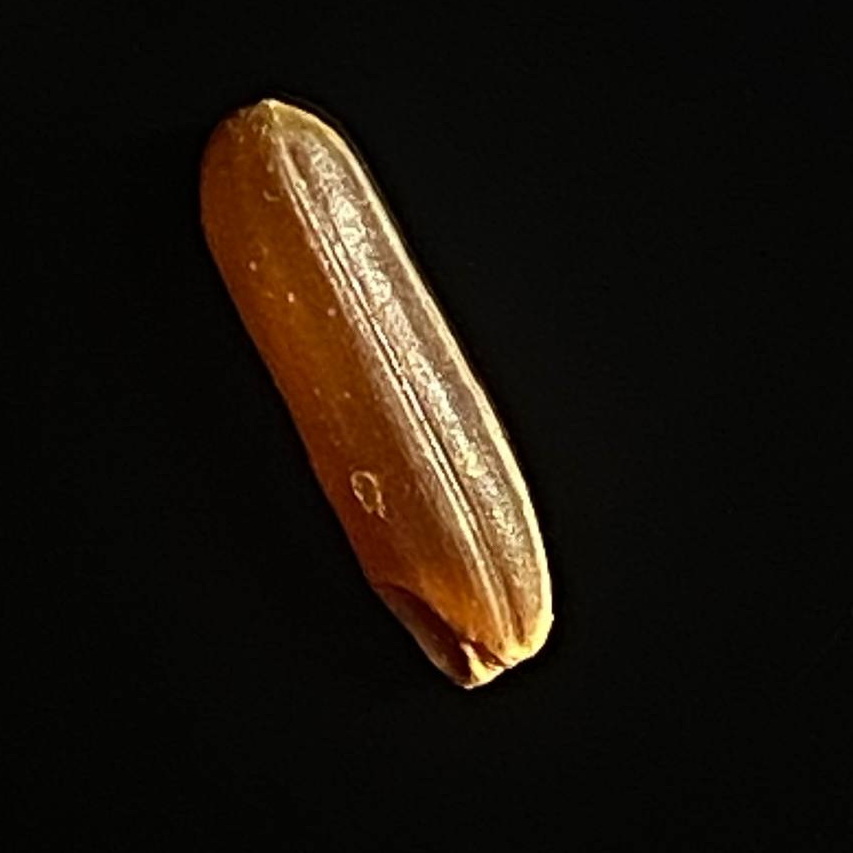
Rice variety: Red_Cargo